Gabriel Andral

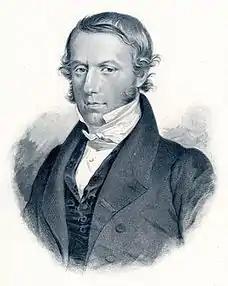
Gabriel Andral

Gabriel Andral (6 November 1797 – 13 February 1876) was a French pathologist and a professor at the University of Paris.